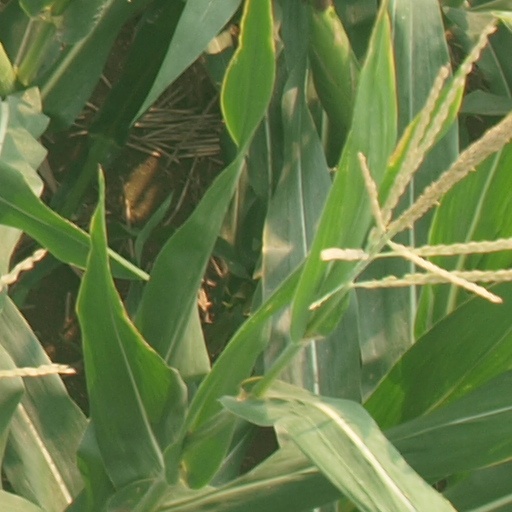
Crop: maize; corn